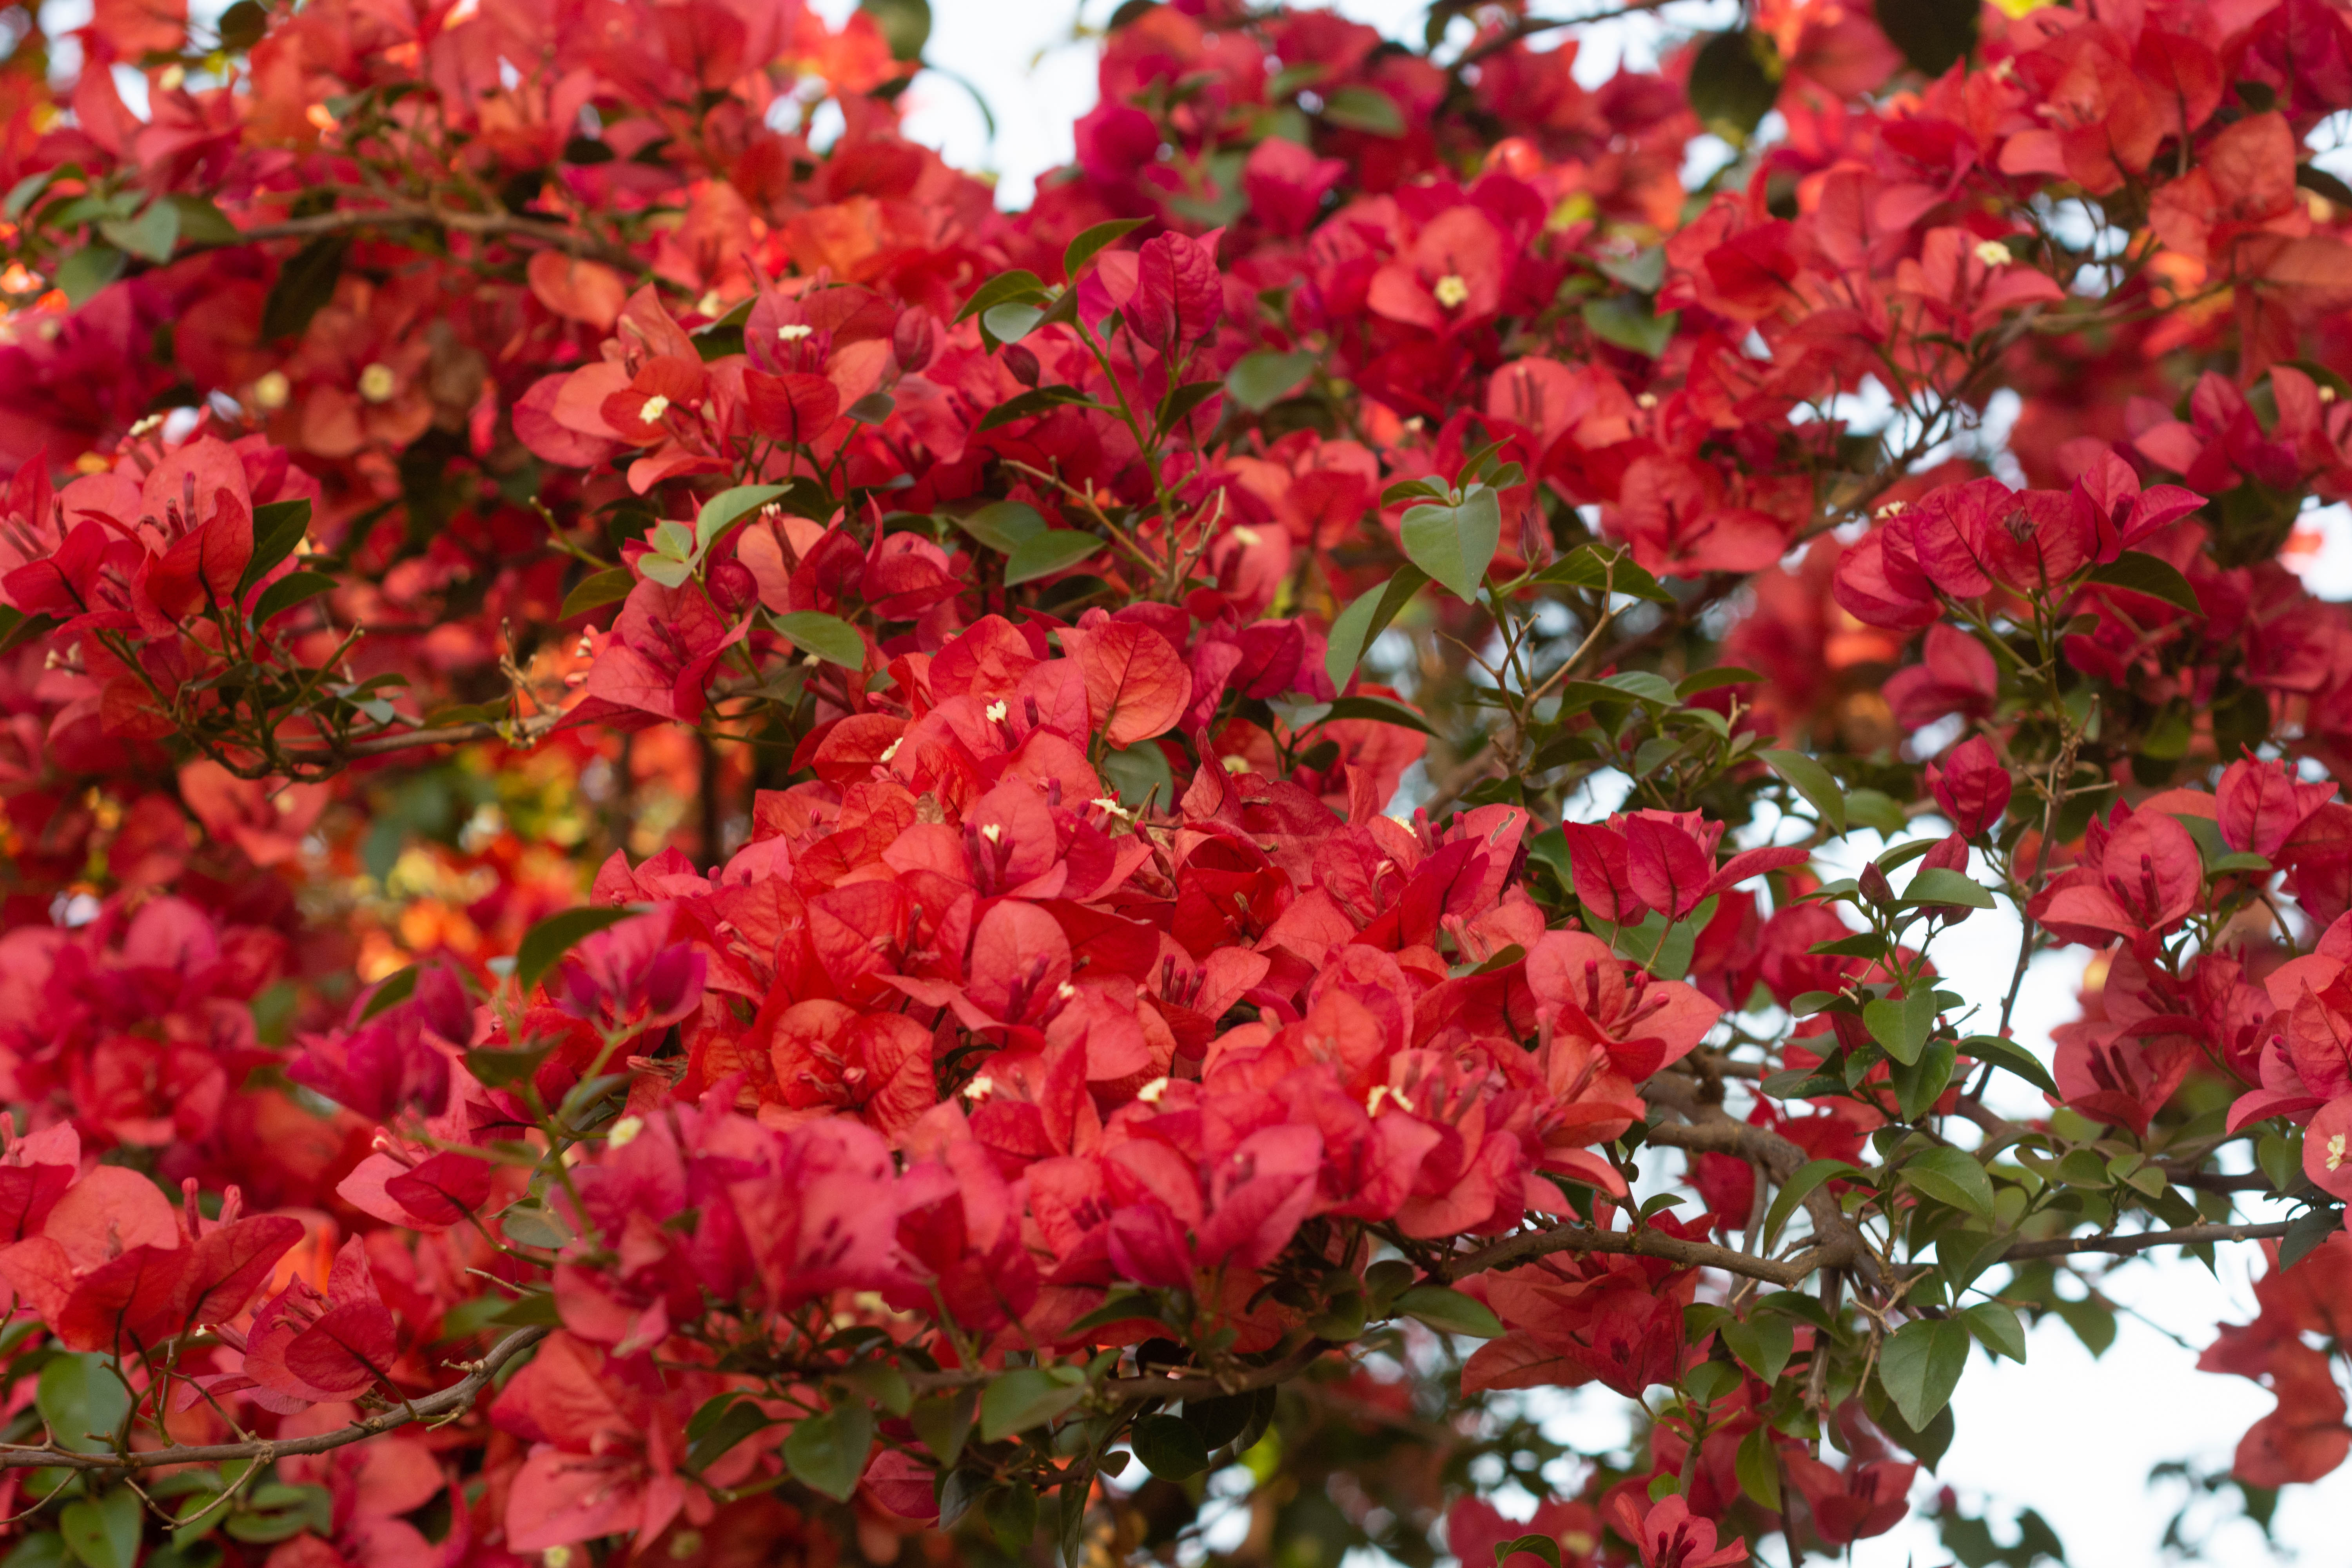
flower, garden, botanic, botanical, vegetation, green, colorful, spring, vegetal, plant, decoration, bloom, blossoming, nature, flourish, floral, sun, sunny, sunlight, color, pattern, flowering plant, red, petal, bougainvillea, pink, botany, tree, annual plant, groundcover, blossom, begonia, shrub, magenta, pink family, wildflower, perennial plant, dianthus, rhododendron